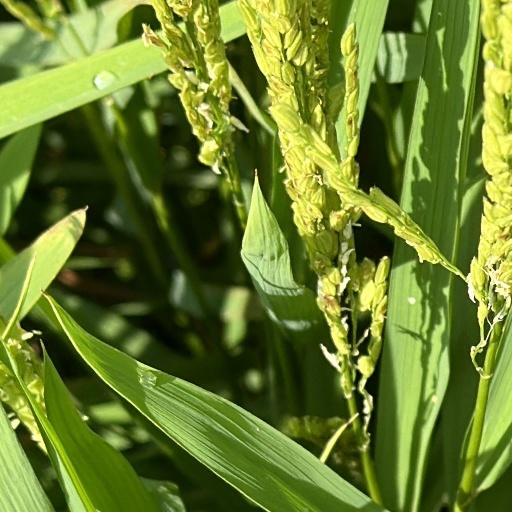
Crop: rice